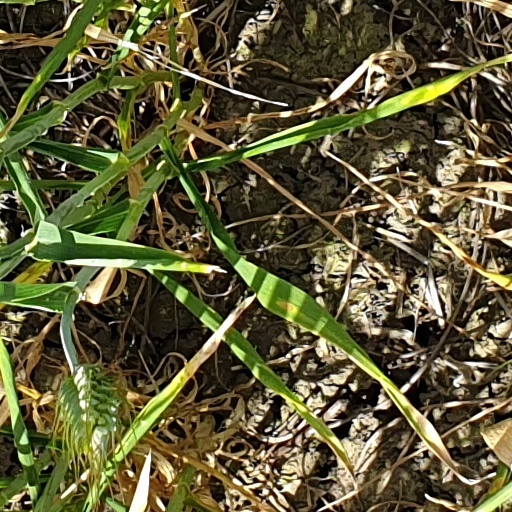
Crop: wheat